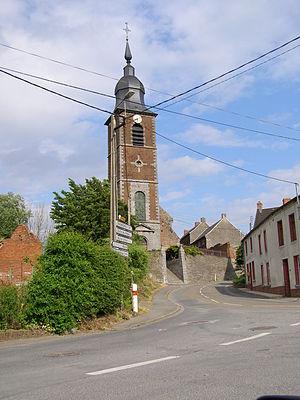
église paroissiale Saint-Martin de Hon This building is indexed in the Base Mérimée, a database of architectural heritage maintained by the French Ministry of Culture,
L’église Saint-Martin de Hon-Hergies est une église française de culte catholique, située dans le hameau de Hon à Hon-Hergies dans le département du Nord. Surplombant le bourg, elle possède un clocher à bulbe du XVIIIᵉ siècle. À l'intérieur, un ensemble de huit médaillons ornés de bustes de saints en bois sculptés, un christ en bois, une statue de Saint Roch du XVIIIᵉ siècle, un magnifique buffet d'orgues et des vitraux anciens.
Hon-Hergies est une commune française située dans le département du Nord, en région Hauts-de-France.